École normale supérieure

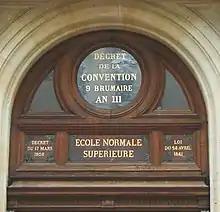
Key decrees and laws on the upper part of the entrance of , 45 rue d'Ulm

After the suppression of the Society of Jesus in France in 1762, a debate arose on how to replace their role in education. The idea of an "école normale", a place to train teachers for the secondary schools, is already mentioned in a report on education made in 1768 by Rolland, president of the Parlement of Paris.